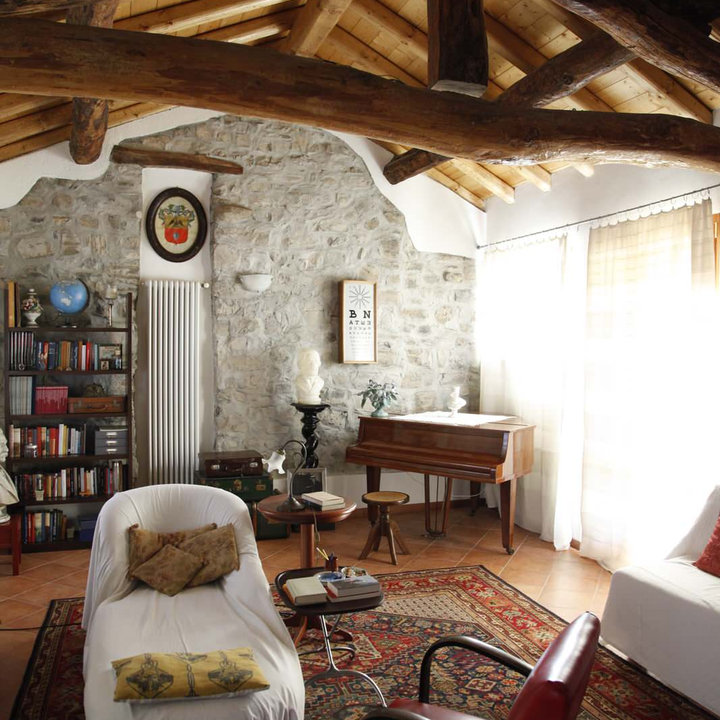
Style: Rustic